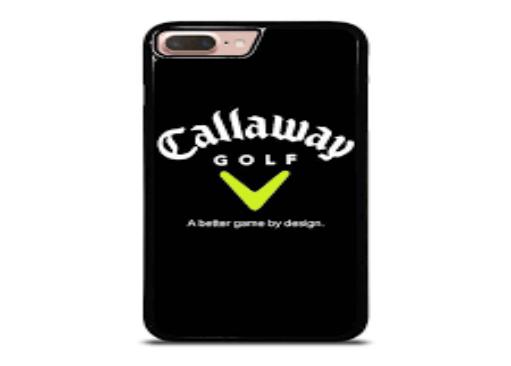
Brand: Callaway
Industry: Sports